Agile Warrior F-111X

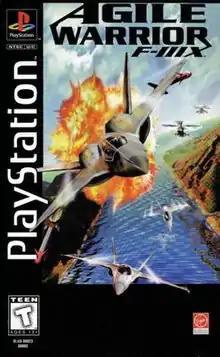
North American PlayStation cover art

Agile Warrior F-111X is a video game developed by Black Ops and published by Virgin Interactive Entertainment for the PlayStation and Windows. It was the first title produced by the studio, initially developing the title from home before they gained their Santa Monica offices.